Triassic–Jurassic extinction event

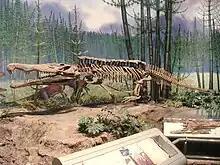
Reptile extinction at the end of the Triassic is poorly understood, but phytosaurs (such as this "Redondasaurus") went from abundant to extinct by the end of the Rhaetian.

Terrestrial reptile faunas were dominated by archosauromorphs during the Triassic, particularly phytosaurs and members of Pseudosuchia (the reptile lineage which leads to modern crocodilians). In the Early Jurassic and onwards, dinosaurs and pterosaurs became the most common land reptiles, while small reptiles were mostly represented by lepidosauromorphs (such as lizards and tuatara relatives). Among pseudosuchians, only small crocodylomorphs did not become extinct by the end of the Triassic, with both dominant herbivorous subgroups (such as aetosaurs) and carnivorous ones (rauisuchids) having died out. Phytosaurs, drepanosaurs, trilophosaurids, tanystropheids, and procolophonids, which were other common reptiles in the Late Triassic, had also become extinct by the start of the Jurassic. However, pinpointing the extinction of these different land reptile groups is difficult, as the last stage of the Triassic, the Rhaetian, and the first stage of the Jurassic, the Hettangian, each have few records of large land animals; some paleontologists have considered only phytosaurs and procolophonids to have become extinct at the Triassic–Jurassic boundary, with other groups having become extinct earlier. However, it is likely that many other groups survived up until the boundary according to British fissure deposits from the Rhaetian. Aetosaurs, kuehneosaurids, drepanosaurs, thecodontosaurids, "saltoposuchids" (like "Terrestrisuchus"), trilophosaurids, and various non-crocodylomorph pseudosuchians are all examples of Rhaetian reptiles which may have become extinct at the Triassic–Jurassic boundary.